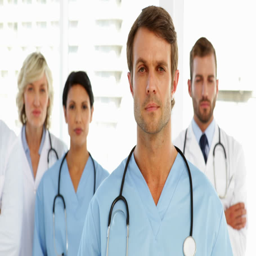
serious medical team at the hospital